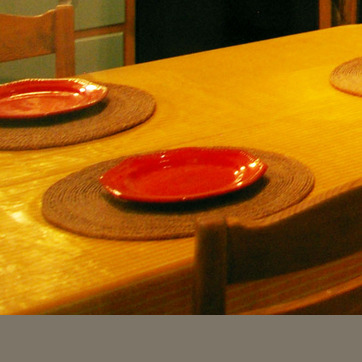
Material: ceramic